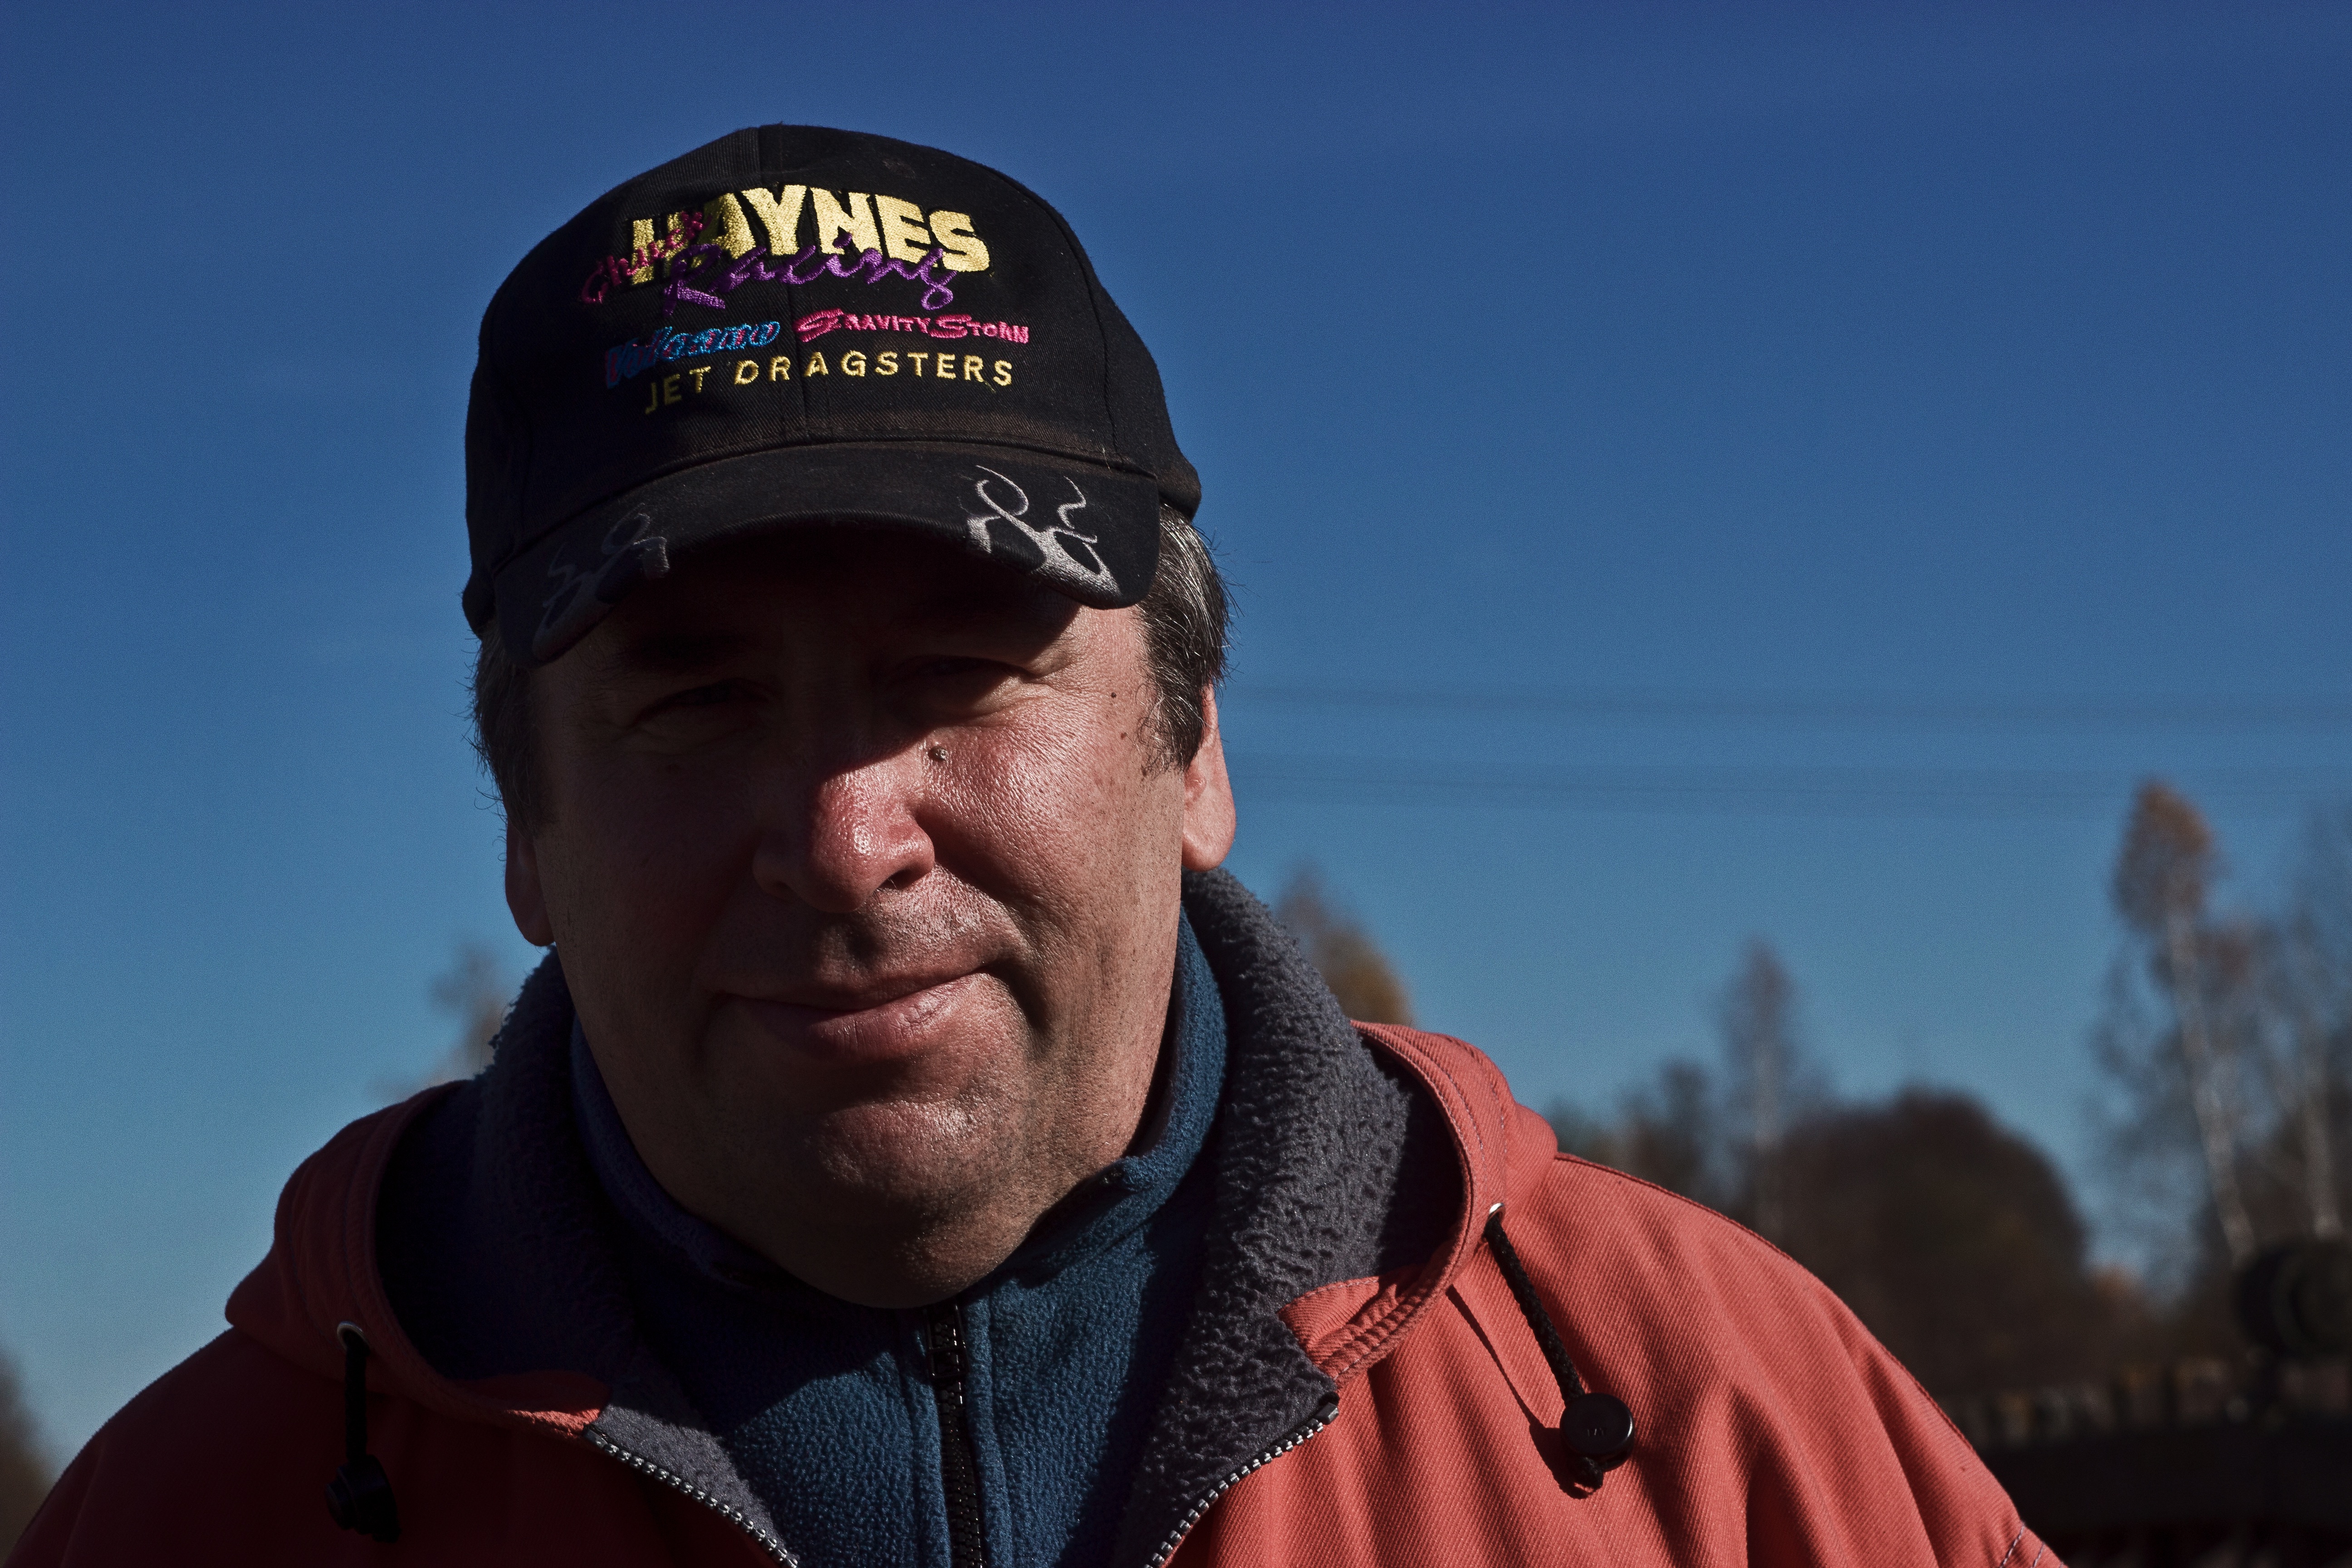
sports